Anderson's theory of faulting

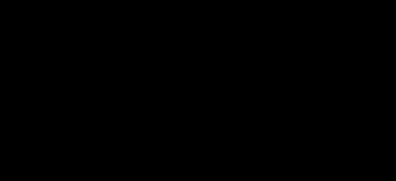
Lateral strike-slip faults

Strike-slip faults occur when the blocks slide against each other laterally, parallel to the plane. The direction of the slip can be observed from either side of the fault, with the far block moving to the left indicating a left lateral slip, and the converse indicating a right lateral slip. See animation here